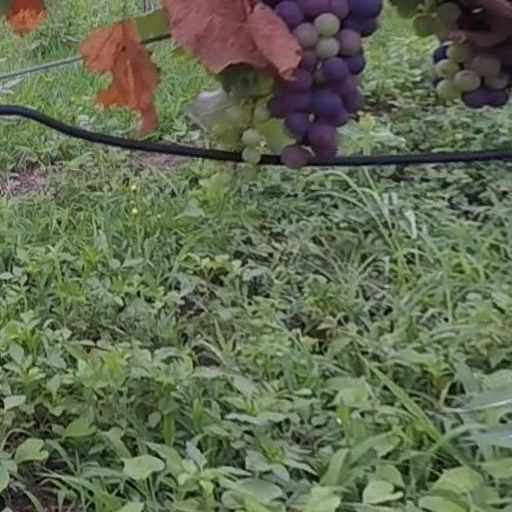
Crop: grape